Memory Lane (1926 film)

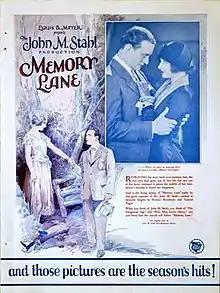
Advertisement

Memory Lane is a 1926 American silent romantic comedy film directed by John M. Stahl and starring Eleanor Boardman, Conrad Nagel, and William Haines.